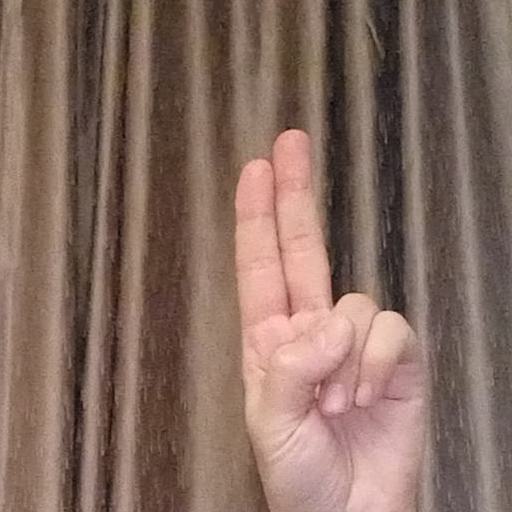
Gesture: two_up